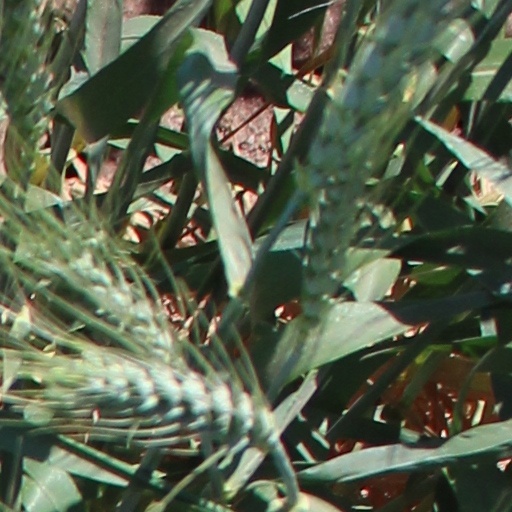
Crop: wheat